List of localities in Waikato

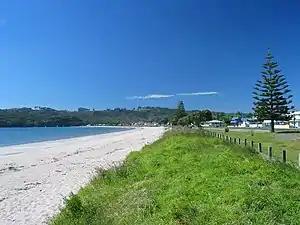
Whitianga

The Thames-Coromandel District is located in the area around the Firth of Thames and Coromandel Peninsula, to the southeast of Auckland. At the 2006 Census, Thames-Coromandel had 25,941 people (including 4,020 self-identified Māori) and 22,704 occupied dwellings. The district council is seated in the district's largest town, Thames, and was constituted before any other district council in 1975. Thames is located in the southwest of the district; the other major settlements are Whitianga in the northeast and Whangamatā in the southeast.